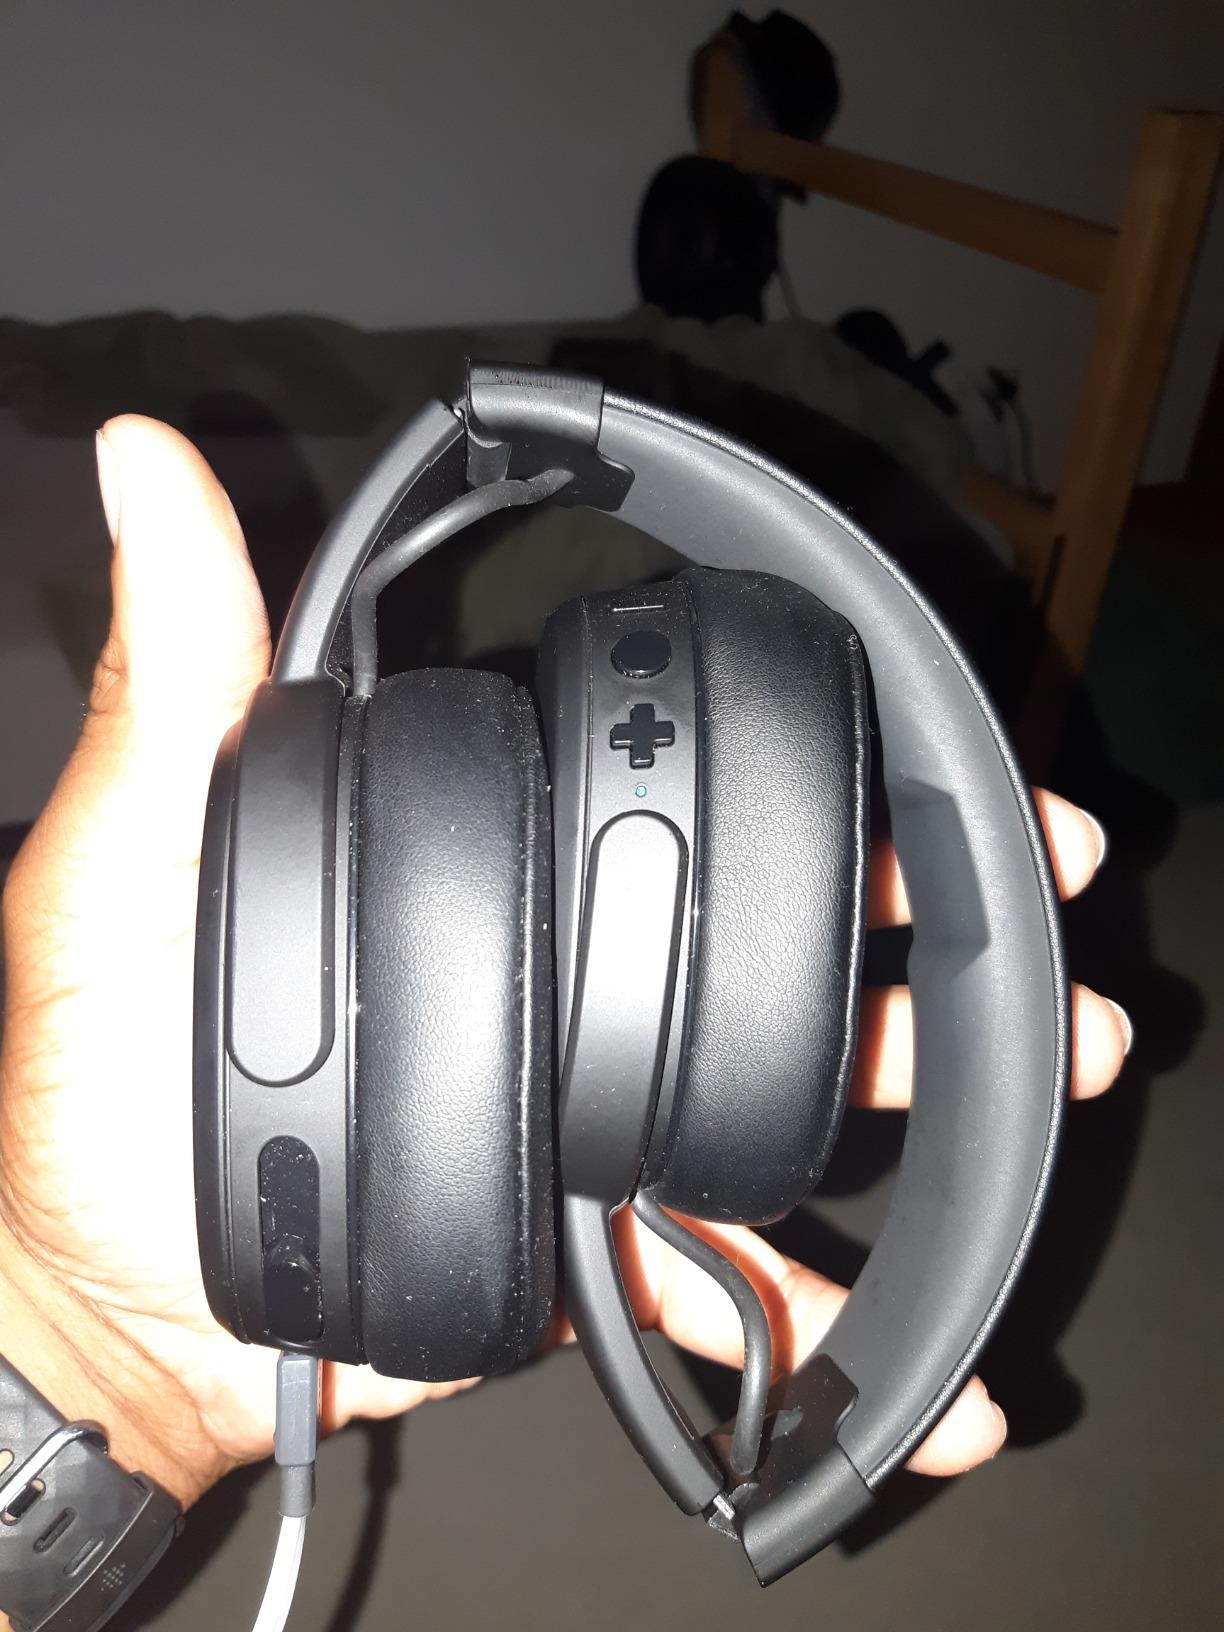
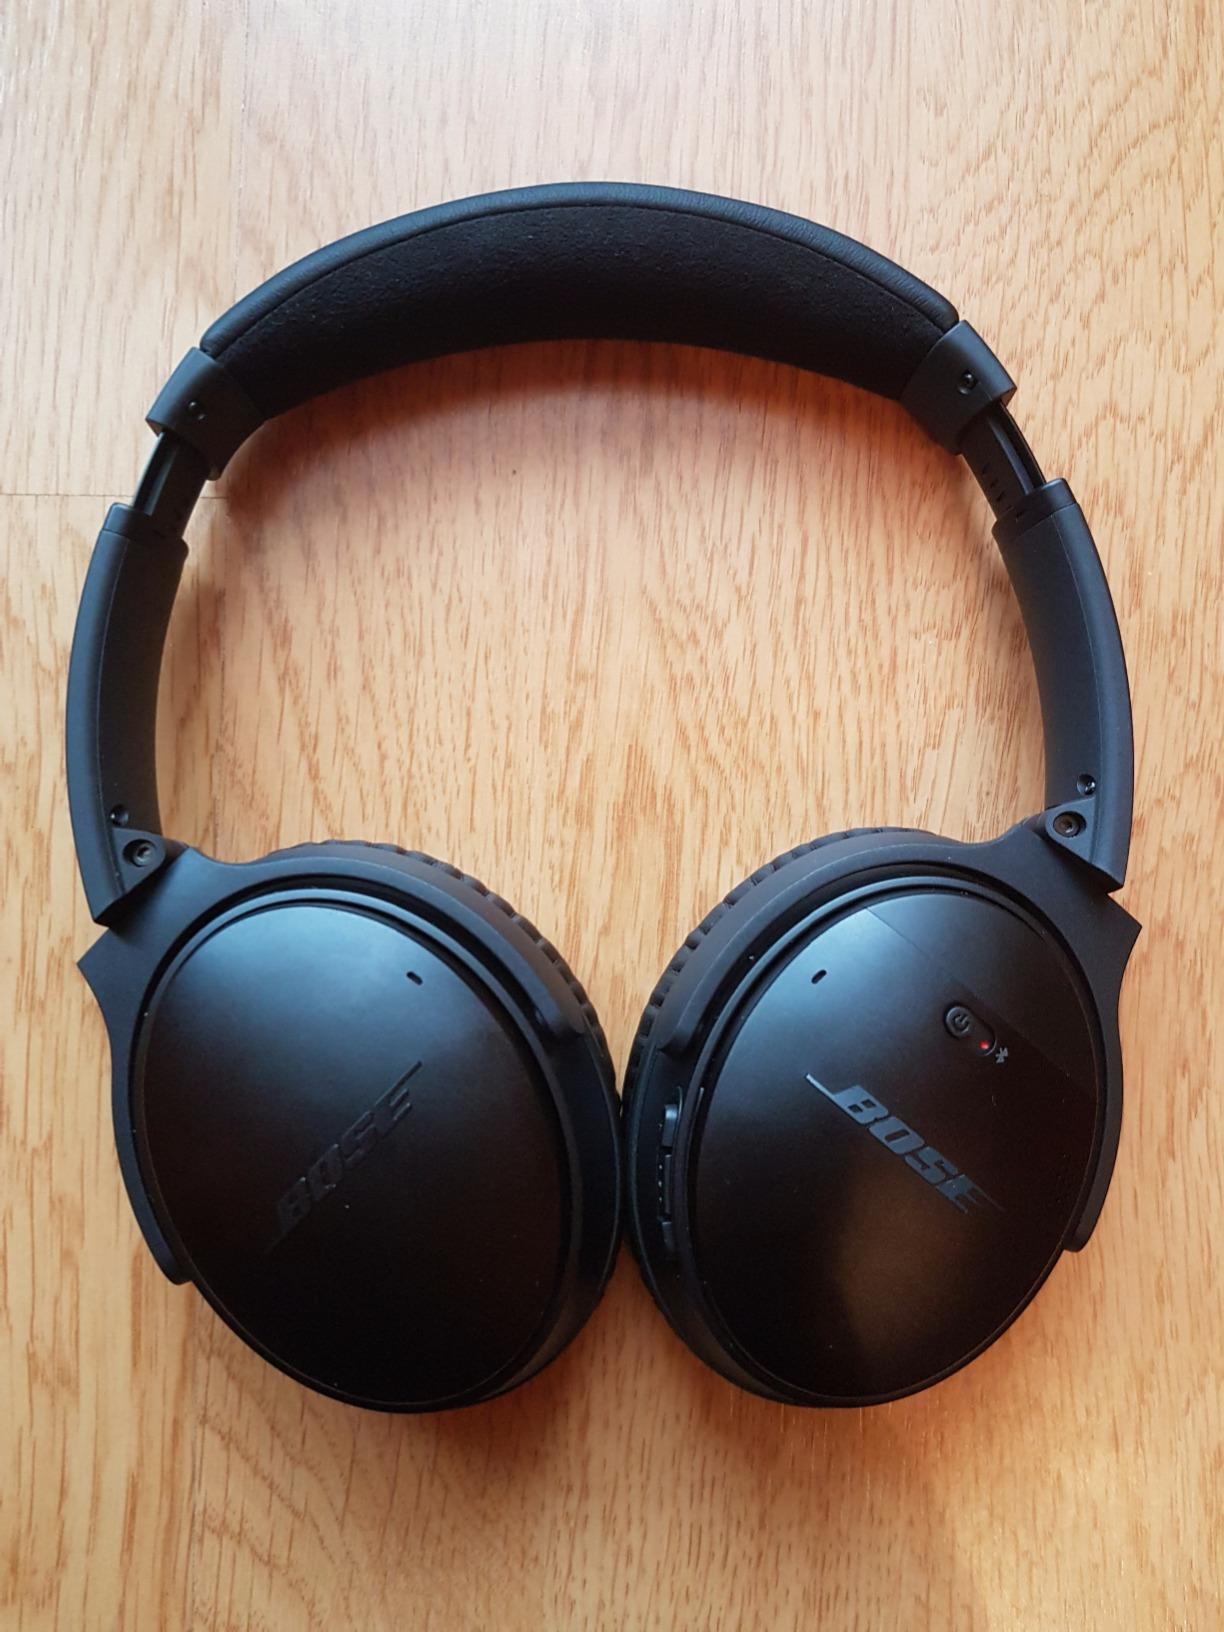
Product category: headphones
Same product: no